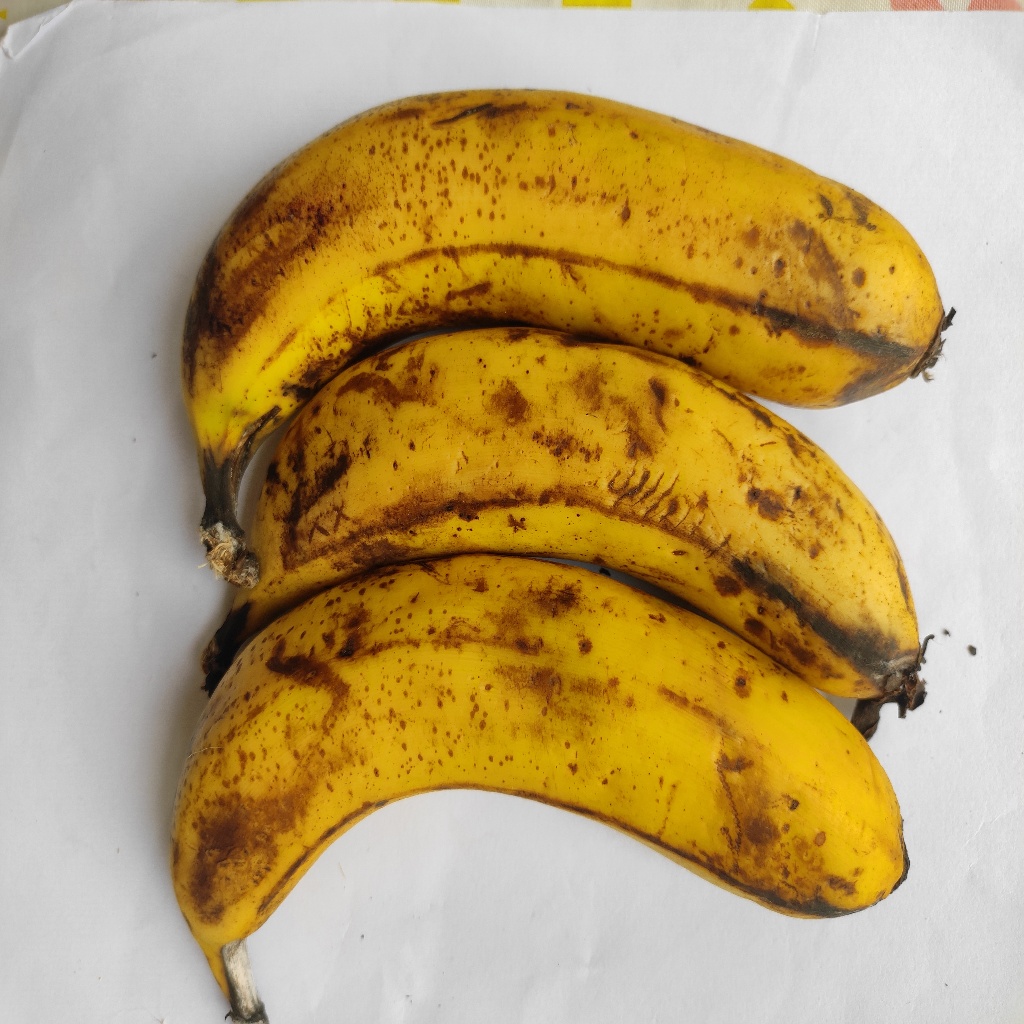
Crop: banana
Quality class: Class_B